Humboldt University of Berlin

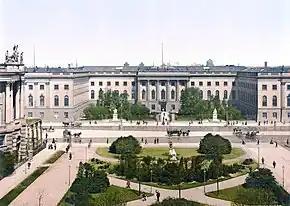
Friedrich Wilhelm University, (photochrom, 1900)

During this period of enlargement, the university gradually expanded to incorporate other previously separate colleges in Berlin. An example would be the Charité, the Pépinière and the Collegium Medico-chirurgicum. In 1710, King Friedrich I had built a quarantine house for Plague at the city gates, which in 1727 was rechristened by the "soldier king" Friedrich Wilhelm: "Es soll das Haus die Charité heißen" (called Charité [French for "charity"]). By 1829 the site became Friedrich Wilhelm University's medical campus and remained so until 1927 when the more modern University Hospital was constructed.